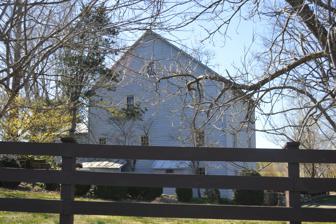
Building: Hanger Mill
Country: United States of America
Year built: 1860
United States historic place Hanger Mill U.S. National Register of Historic Places Virginia Landmarks Register Eastern side Show map of Virginia Show map of the United States Location Junction of Hangers Mill Road and U.S. Route 250 , Churchville, Virginia Coordinates 38°13′10″N 79°8′9″W / 38.21944°N 79.13583°W / 38.21944; -79.13583 Area 7.5 acres (3.0 ha) Built 1860 ( 1860 ) NRHP reference No. 91001596 VLR No. 007-1211 Significant dates Added to NRHP November 8, 1991 Designated VLR August 21, 1991, December 13, 2012 Hanger Mill , also known as Huff Mill, is a historic grist mill located at Churchville , Augusta County, Virginia . It was built about 1860, and is a 2 1/2-story, limestone and heavy mortise-and-tenon frame building with a metal gable roof and weatherboard siding.  It has an attached one-story office structure.  The mill operated until 1940, and retains most of its milling machinery. It was listed on the National Register of Historic Places in 1991. References